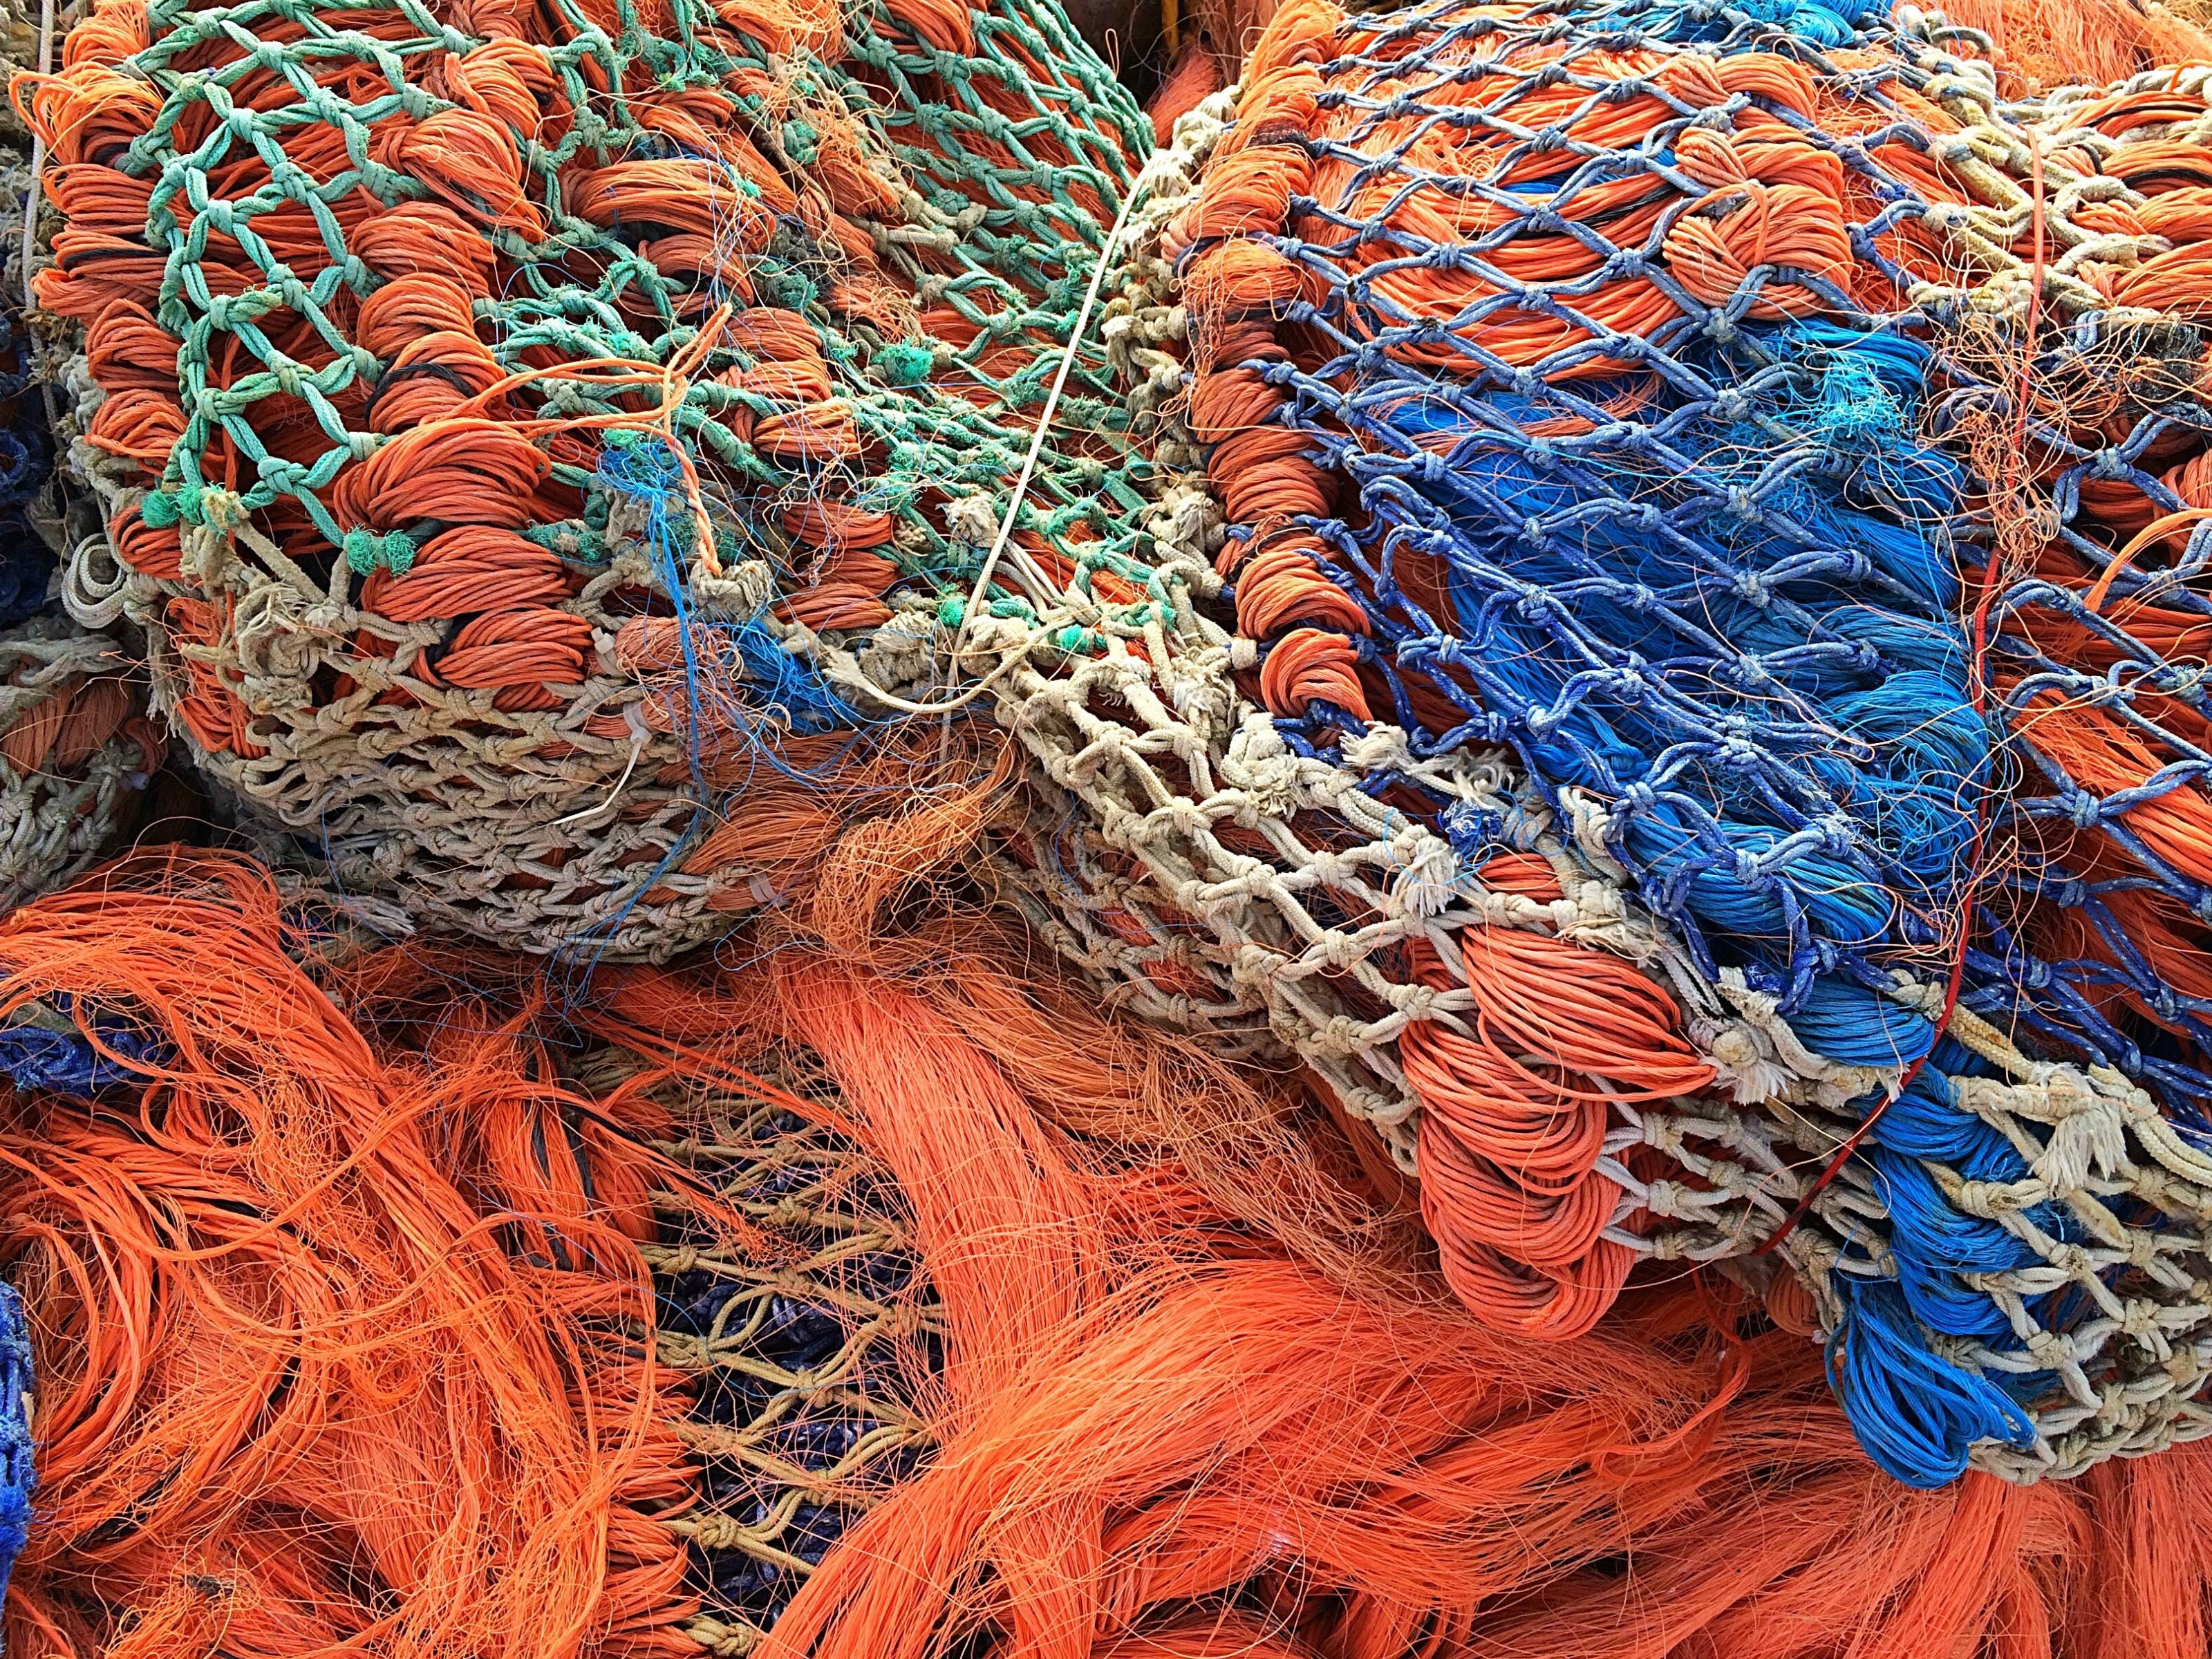
sea, coast, orange, pattern, fishing, colorful, fish, material, thread, belgium, crochet, textile, art, net, fischer, fishing net, fishing fischfang